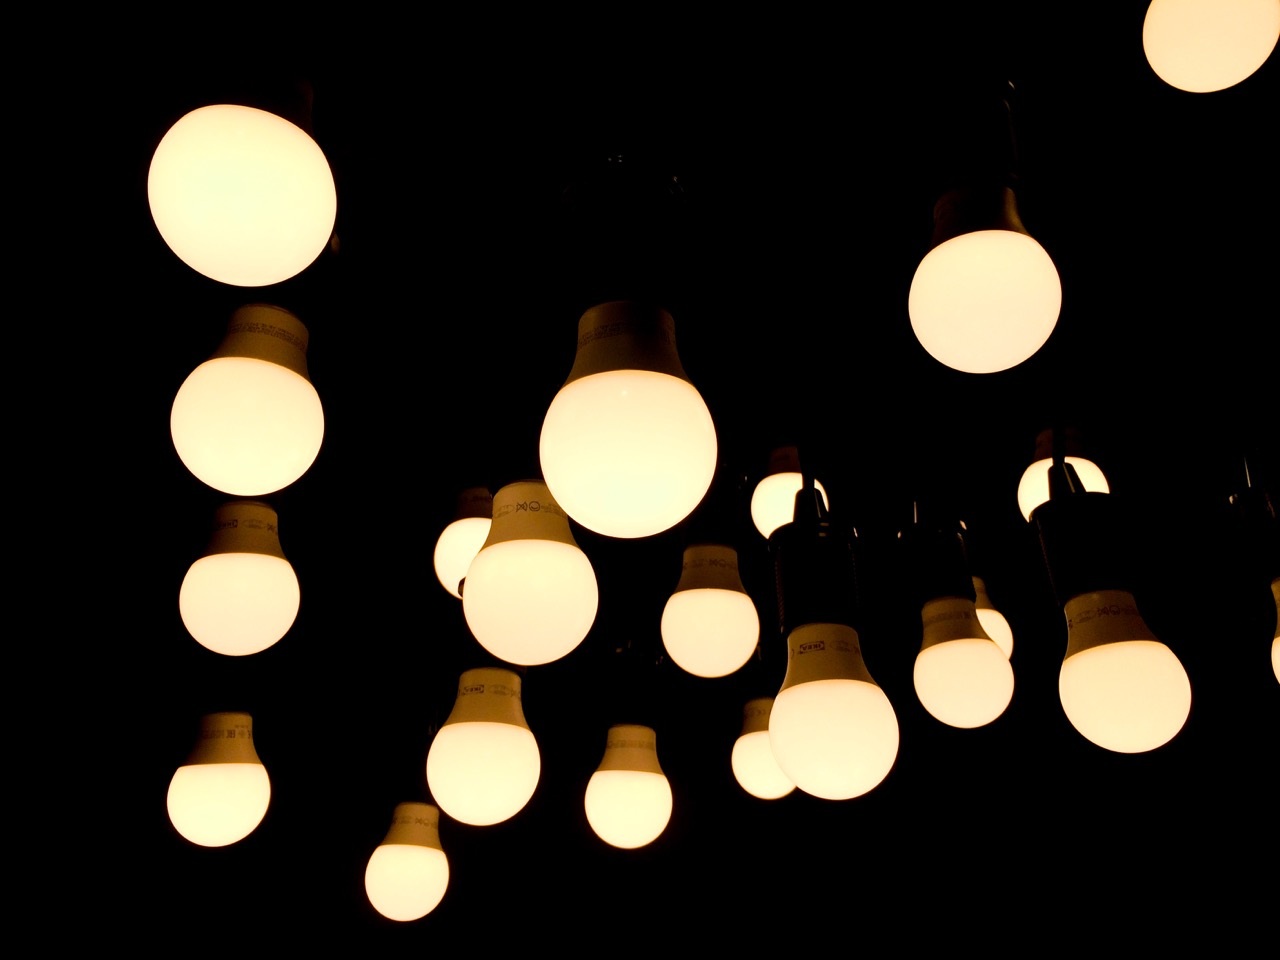
creative, light, glowing, technology, glass, symbol, equipment, electrical, glow, darkness, lamp, electricity, light bulb, lighting, lightbulb, circle, energy, font, power, lights, creativity, illustration, bright, light fixture, illuminate, electric, shape, illumination, invention, incandescent light bulb, light bulb icon